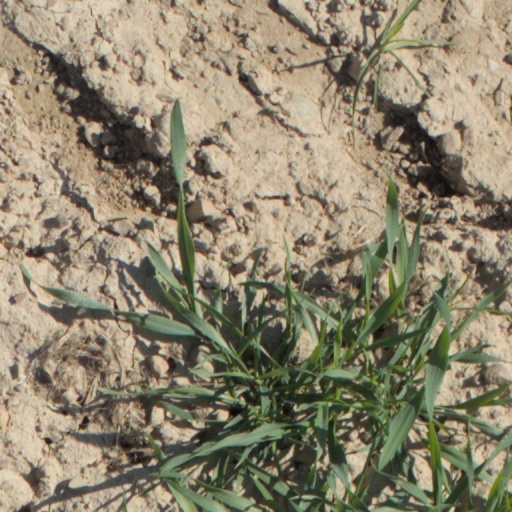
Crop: wheat